Elizabeth de Clare

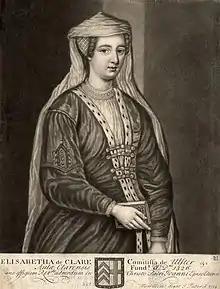
Mezzotint of Clare by John Faber the Elder, 1714

Elizabeth de Clare, 11th Lady of Clare (16 September 1295 – 4 November 1360) was a member of the Anglo-Norman family, de Clare, and heiress to the lordships of Clare, Suffolk, in England and Usk in Wales.